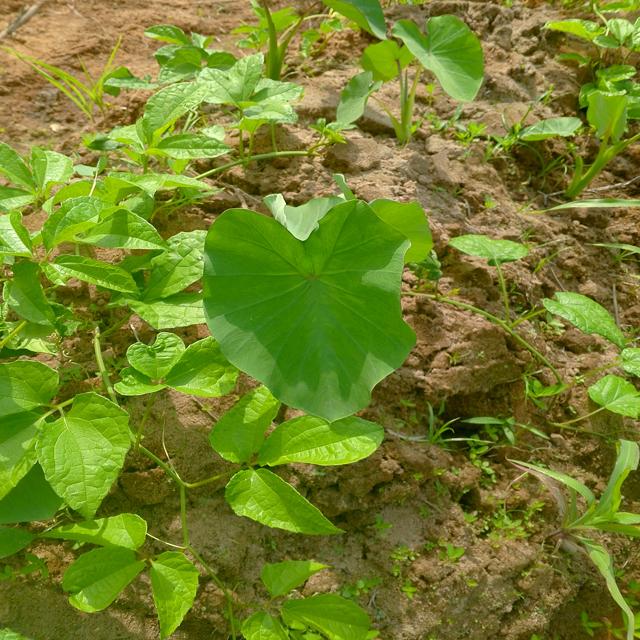
Label: Early_Blight